Chrysanthemin

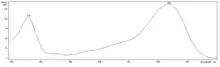
UV visible spectrum of cyanidin 3-O-glucoside

Chrysanthemin is an anthocyanin. It is the 3-glucoside of cyanidin (kuromanin).